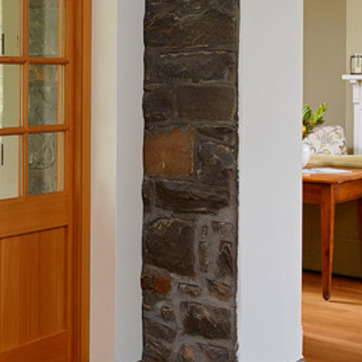
Material: stone